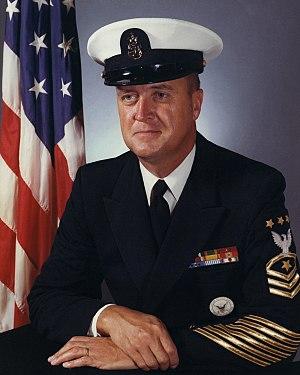
Le Master Chief Petty Officer of the Navy est un rang unique d'officier non-commissionné de l'United States Navy, correspondant à l'identifiant E-9. Le détenteur de ce rang est l'officier non-commissionné le plus haut gradé de toute la Navy, grade équivalent à ceux de Senior Enlisted Advisor to the Chairman, Sergeant Major of the Army, Sergeant Major of the Marine Corps, Chief Master Sergeant of the Air Force, Master Chief Petty Officer of the Coast Guard et Senior Enlisted Advisor for the National Guard Bureau.